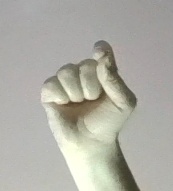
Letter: fa